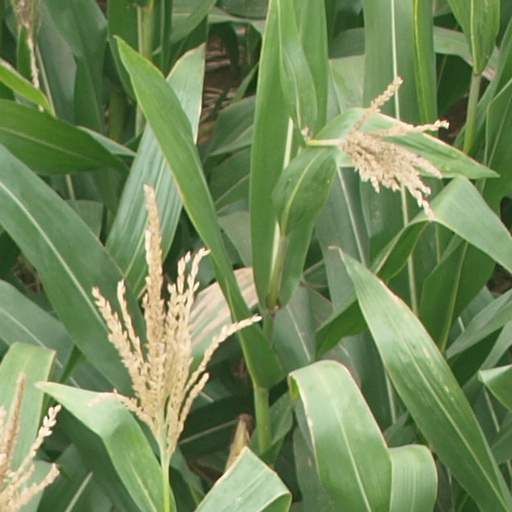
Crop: maize; corn